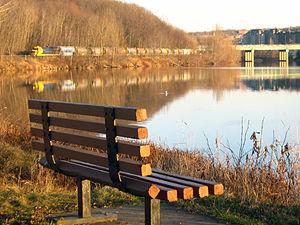
Rivière Magog a l'entrée de Sherbrooke
La rivière Magog, ou Sekosonotek en abénaquis, est une petite rivière parcourant les territoires des villes de Magog et de Sherbrooke, dans la région administrative de l'Estrie, au Québec, au Canada, selon un axe sud-ouest nord-est. Prenant sa source dans le lac Memphrémagog, elle traverse le lac Magog et se déverse dans la rivière Saint-François, au centre-ville des Sherbrooke.